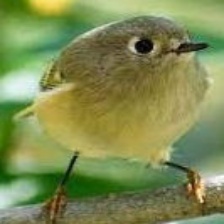
Species: RUBY CROWNED KINGLET
Scientific name: REGULUS CALENDULA